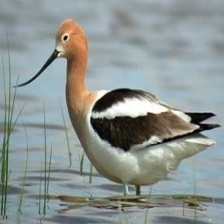
Species: AMERICAN AVOCET
Scientific name: PSITTACULA EUPATRIA